2014–15 York City F.C. season

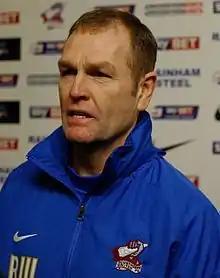
Russ Wilcox was appointed as manager after Nigel Worthington resigned.

York's run of two straight losses ended after drawing 0–0 at home to Portsmouth, in which Brunt missed a header from four yards in the third minute of stoppage time. Sheffield United's 19-year-old striker Diego De Girolamo, an Italy under-20 international, joined on a one-month youth loan as a result of injuries to Coulson, Fletcher and Hyde. De Girolamo scored seven minutes into his debut away to Newport County with a low finish, but after Penn was sent off for a second bookable offence the home team scored three goals in the second half, York losing the match 3–1. With York one place above the relegation zone Worthington resigned as manager, and was quoted saying "In recent weeks, performances have not been up to my high standards and I take full responsibility for this". Steve Torpey, who was Worthington's assistant manager, took over as caretaker manager before Russ Wilcox was appointed as manager two days after Worthington's departure. Wilcox had been sacked as Scunthorpe United manager a week earlier with them second from bottom in the League One table, having led them to promotion the previous season as League Two runners-up.